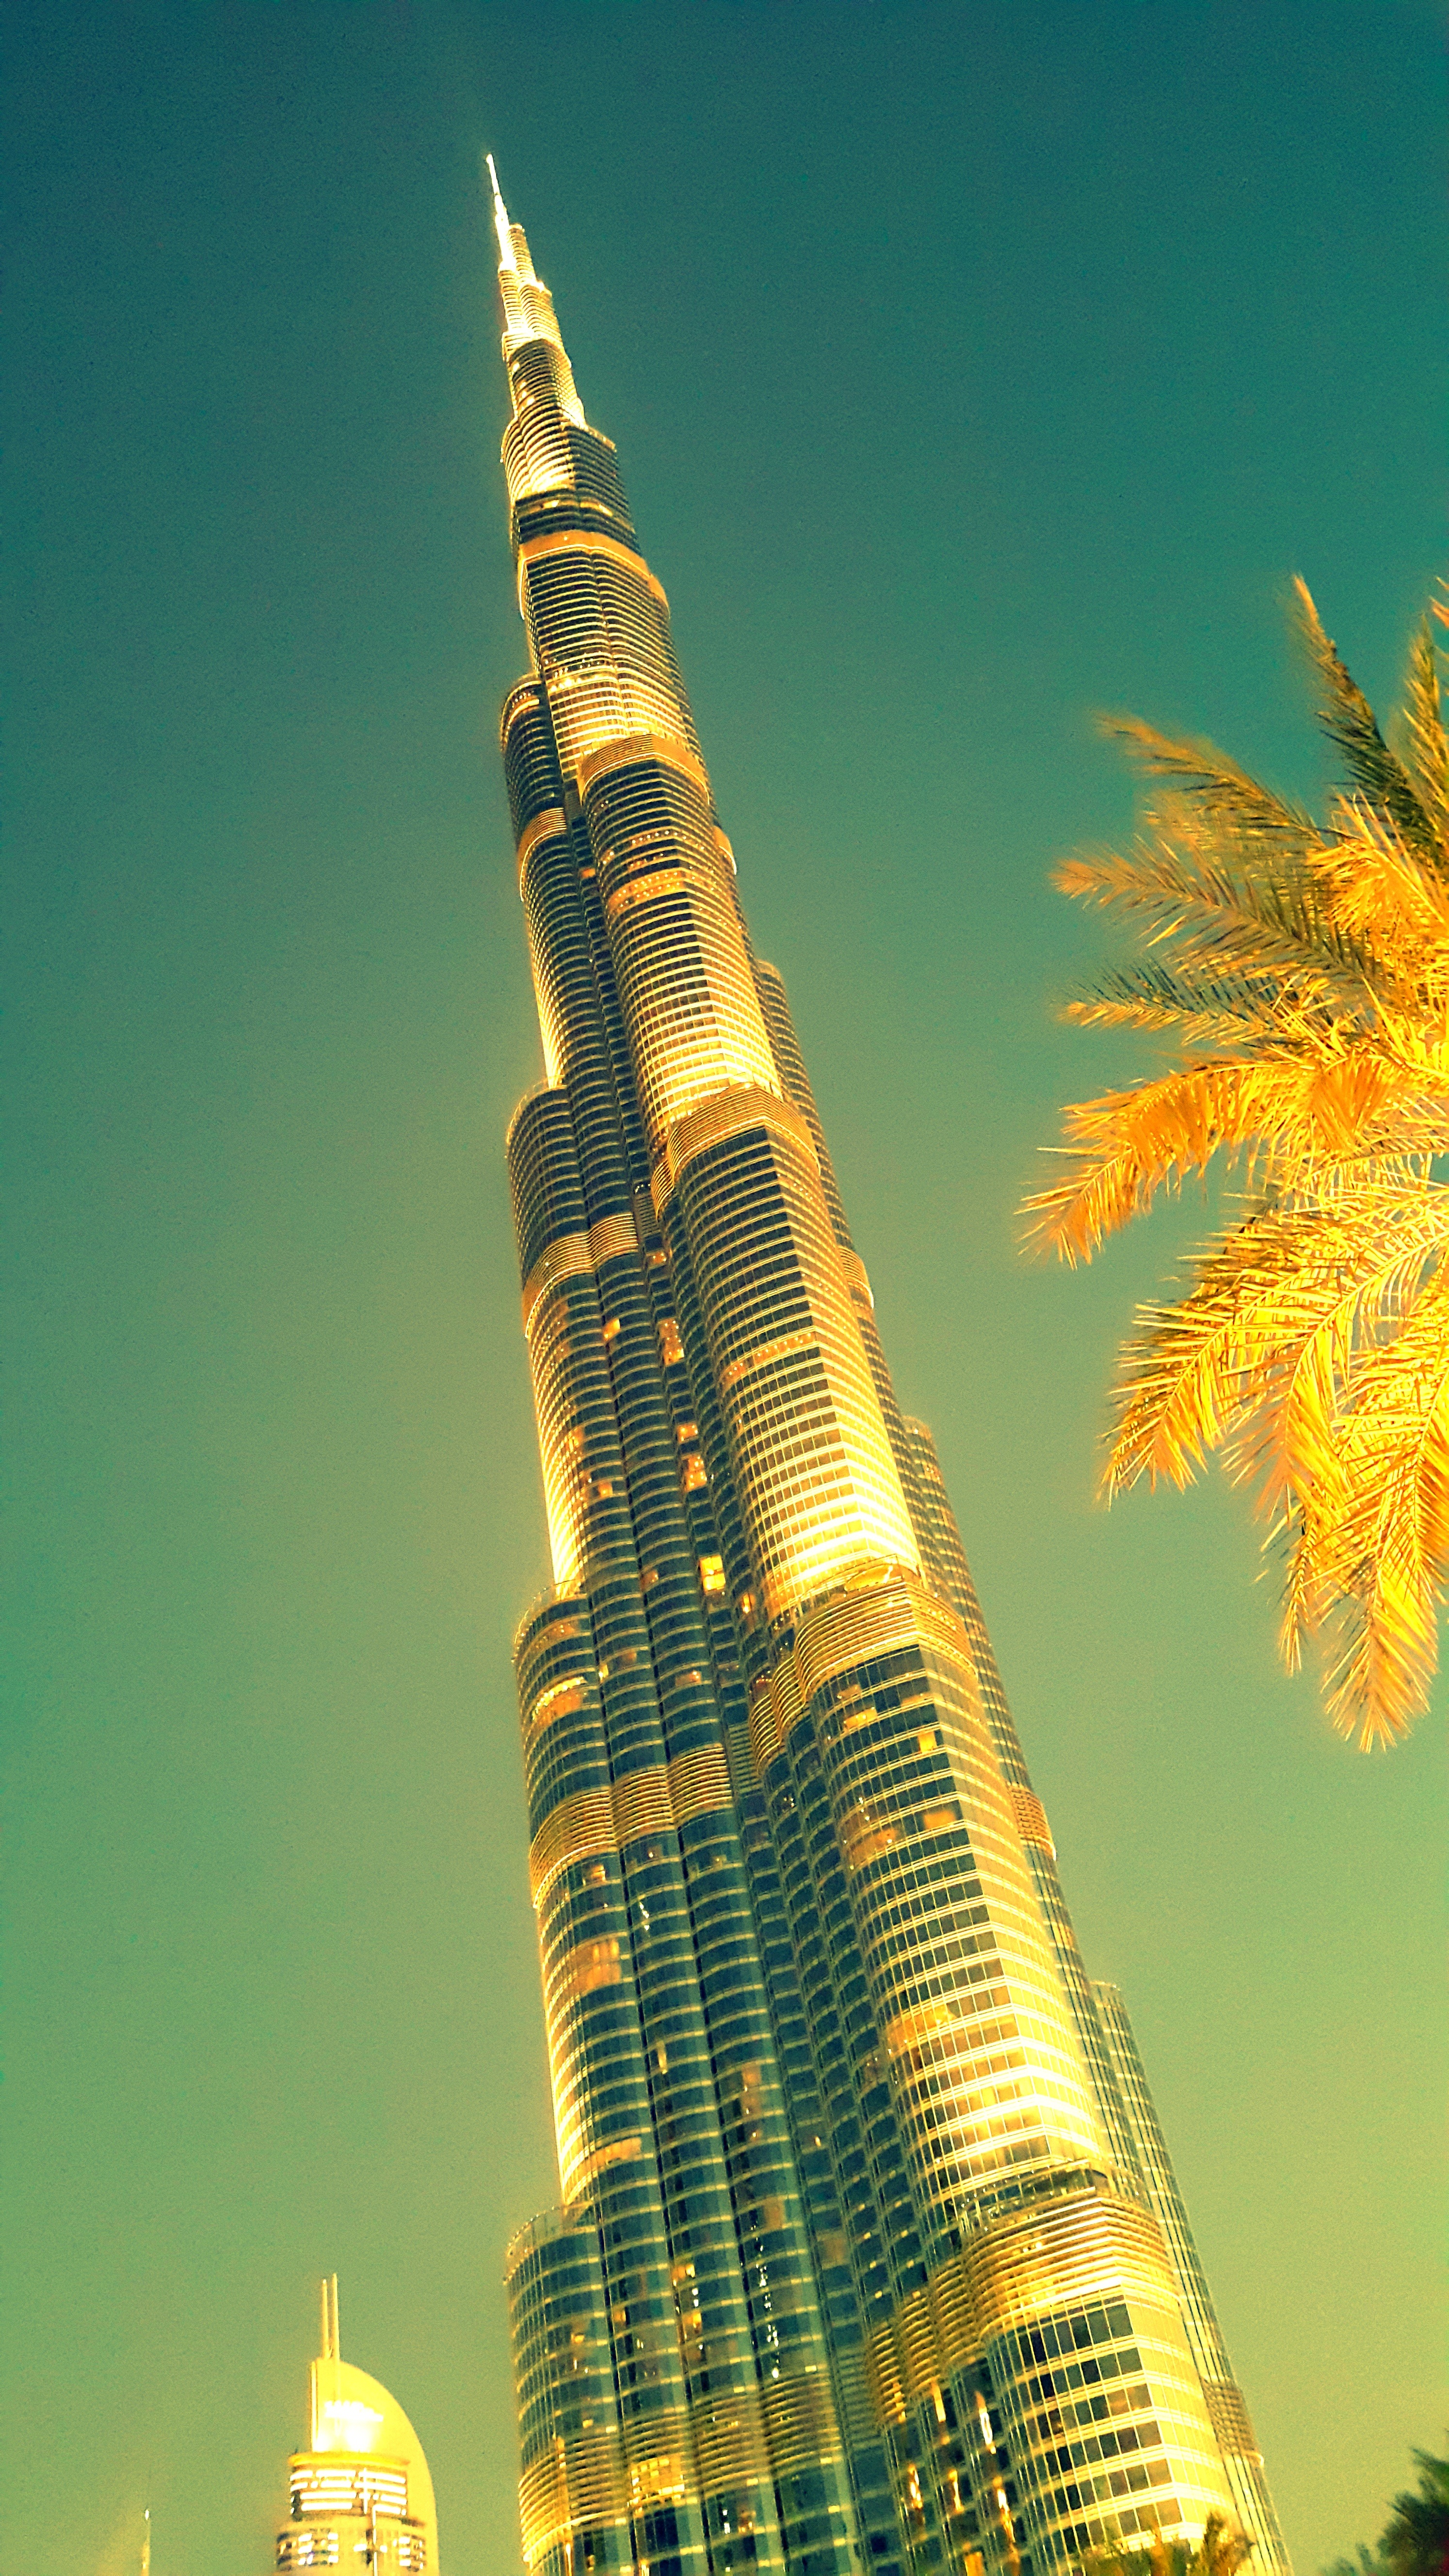
night, sunlight, skyscraper, cityscape, reflection, tower, dubai, landmark, tower block, spire, burj khalifa, tallest building